History of biotechnology

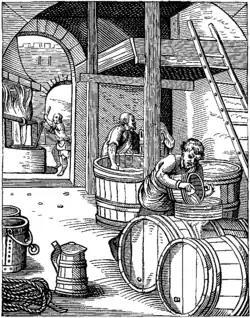
Brewing was an early example of biotechnology

Biotechnology is the application of scientific and engineering principles to the processing of materials by biological agents to provide goods and services. From its inception, biotechnology has maintained a close relationship with society. Although now most often associated with the development of drugs, historically biotechnology has been principally associated with food, addressing such issues as malnutrition and famine. The history of biotechnology begins with zymotechnology, which commenced with a focus on brewing techniques for beer. By World War I, however, zymotechnology would expand to tackle larger industrial issues, and the potential of industrial fermentation gave rise to biotechnology. However, both the single-cell protein and gasohol projects failed to progress due to varying issues including public resistance, a changing economic scene, and shifts in political power.